Memphis, Egypt

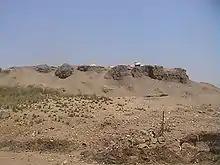
The ruins of the palace of Apries, overlooking Memphis

The ruins of ancient Memphis have yielded a large number of sculptures representing Ramesses II.